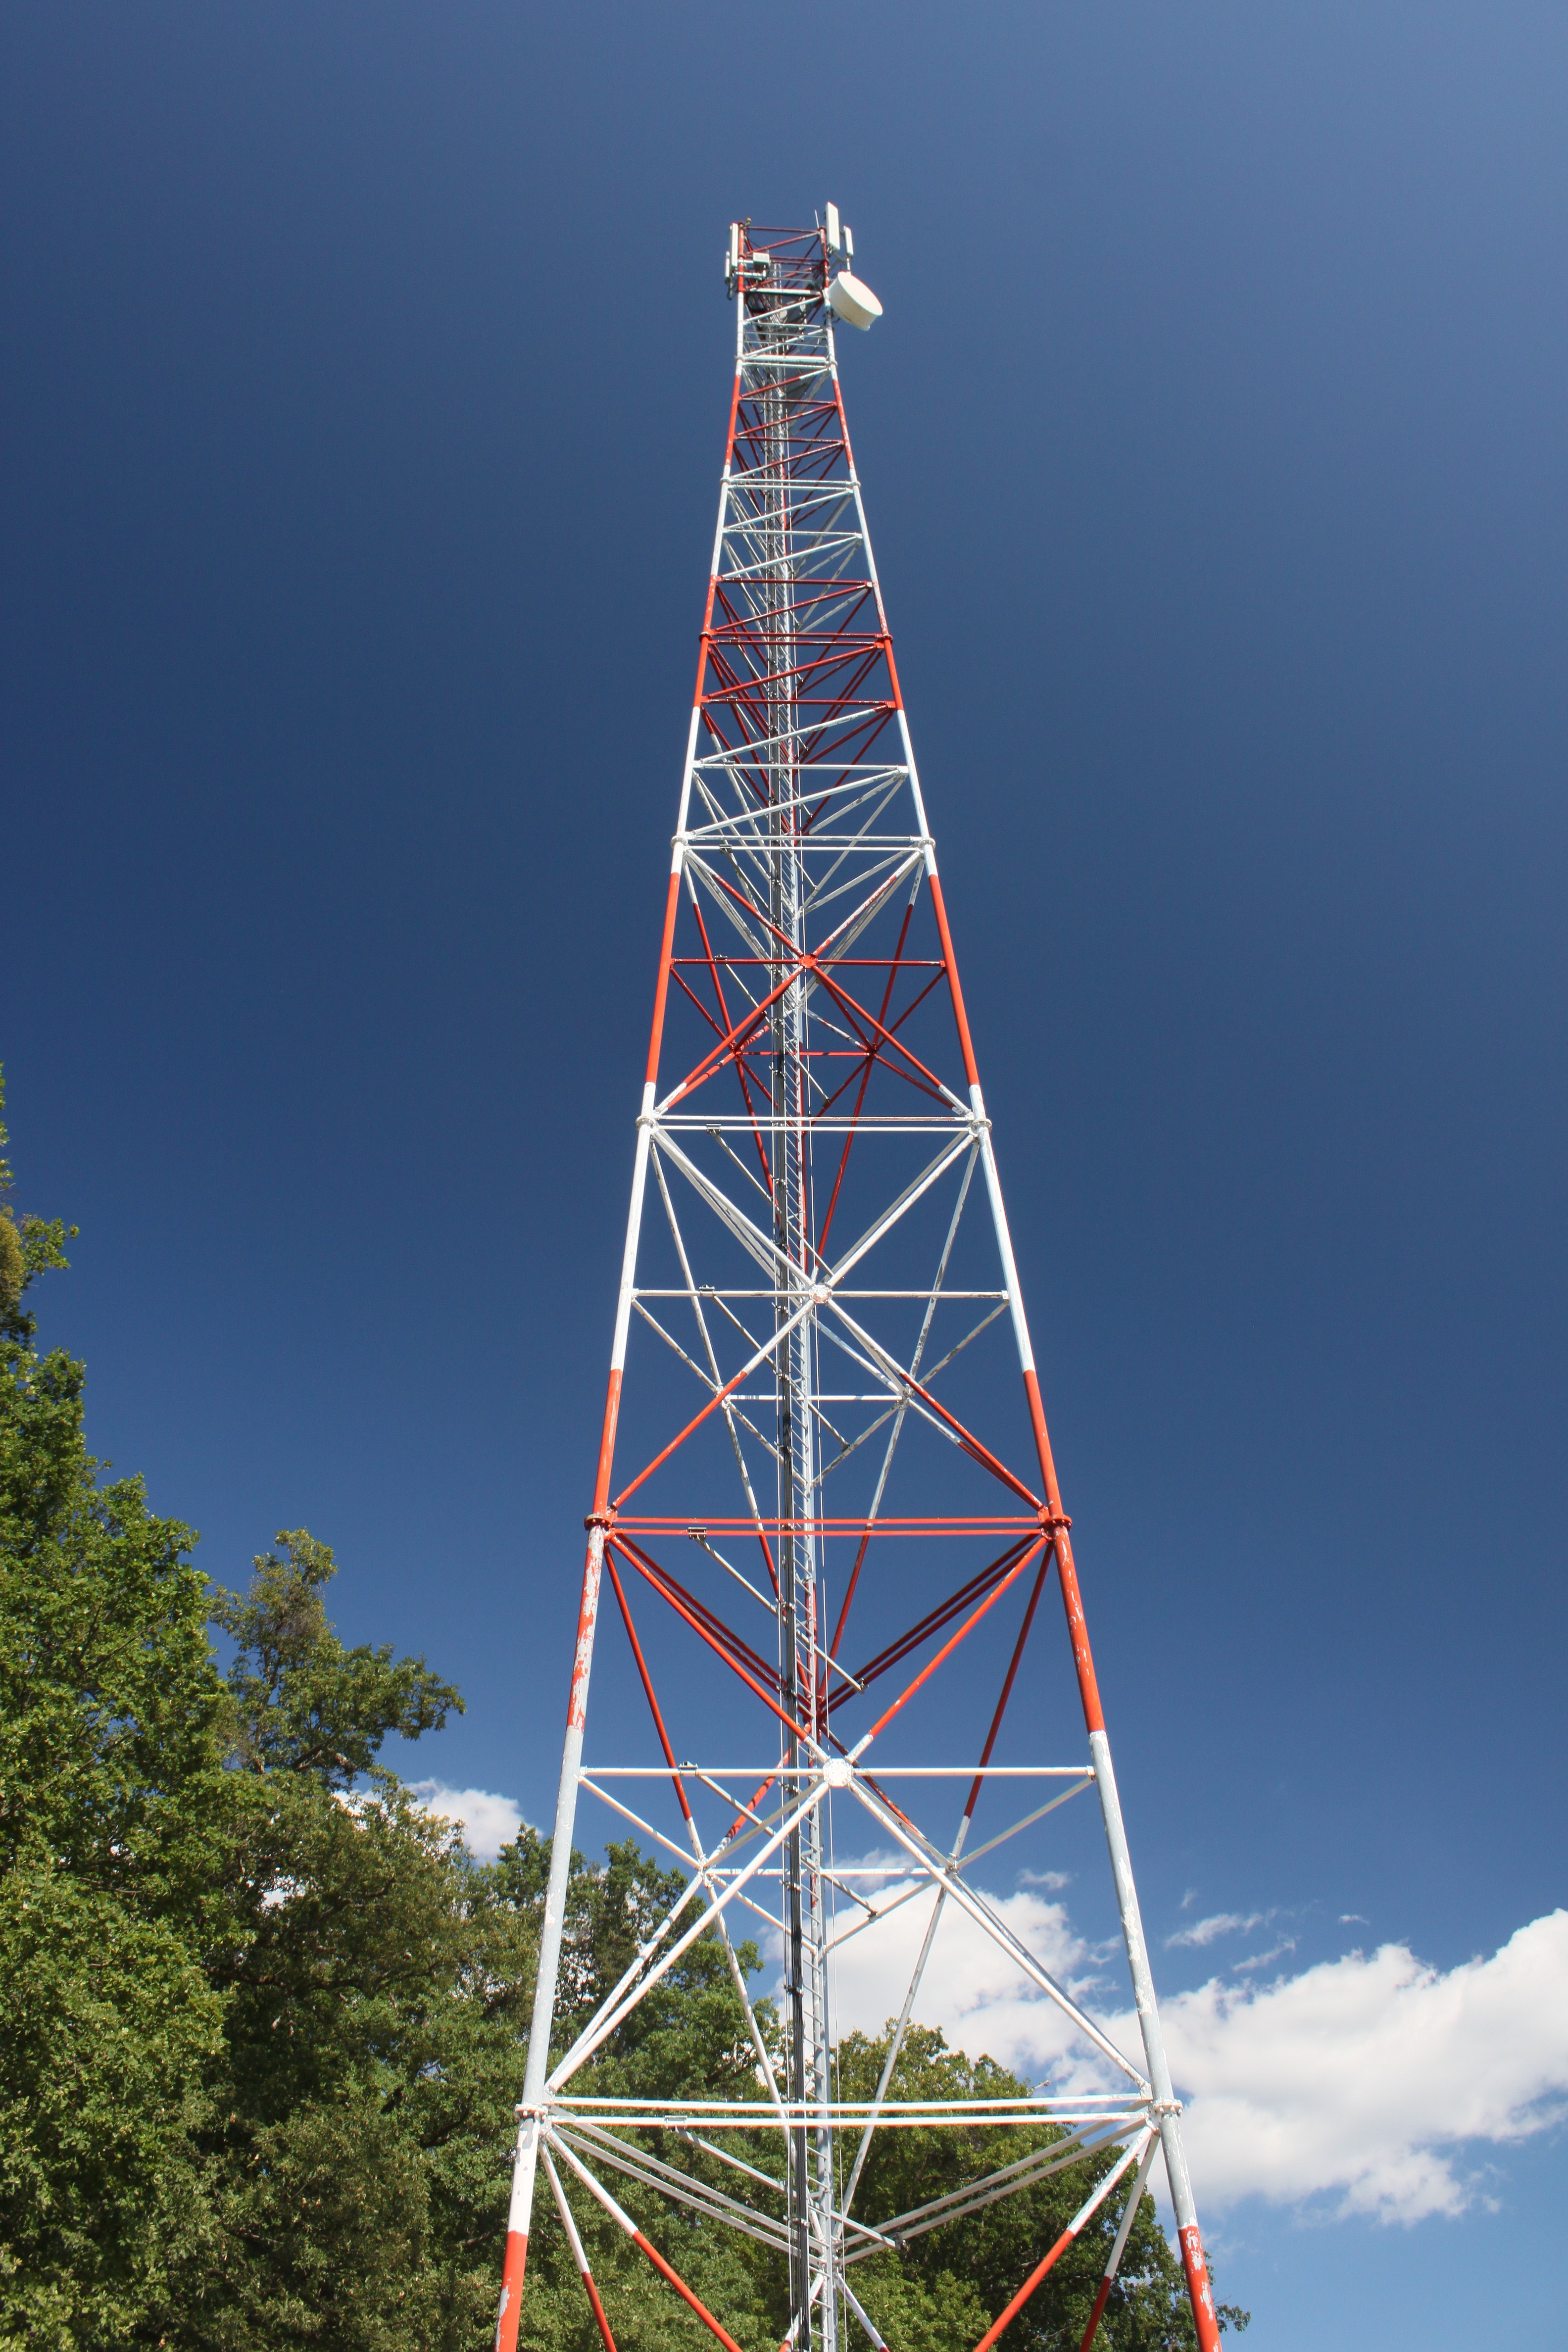
sky, technology, skyscraper, ferris wheel, tower, mast, phone, communication, landmark, blue, tower block, clouds, cellular, site, gsm, telecom, cell, transmission tower, radiation